Stoicism

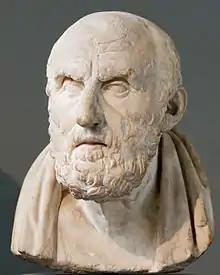
Chrysippus, the third leader of the Stoic school, wrote more than 300 books on logic. His works were lost, but an outline of his logical system may be reconstructed from fragments and testimony.

Stoicism is a school of Hellenistic philosophy that flourished in ancient Greece and Rome. The Stoics believed that the universe operated according to reason, "i.e." by a God which is immersed in nature itself. Of all the schools of ancient philosophy, Stoicism made the greatest claim to being utterly systematic. The Stoics provided a unified account of the world, constructed from ideals of logic, monistic physics, and naturalistic ethics. These three ideals constitute virtue, which is necessary for 'living a well-reasoned life', seeing as they are all parts of a logos, or philosophical discourse, which includes the mind's rational dialogue with itself.